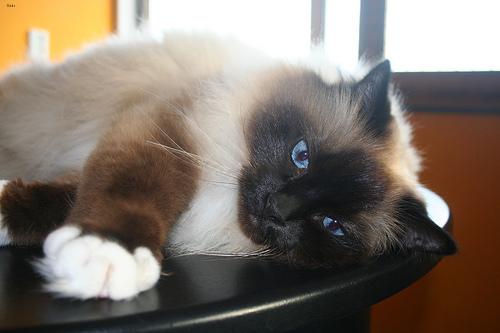
Breed: Birman